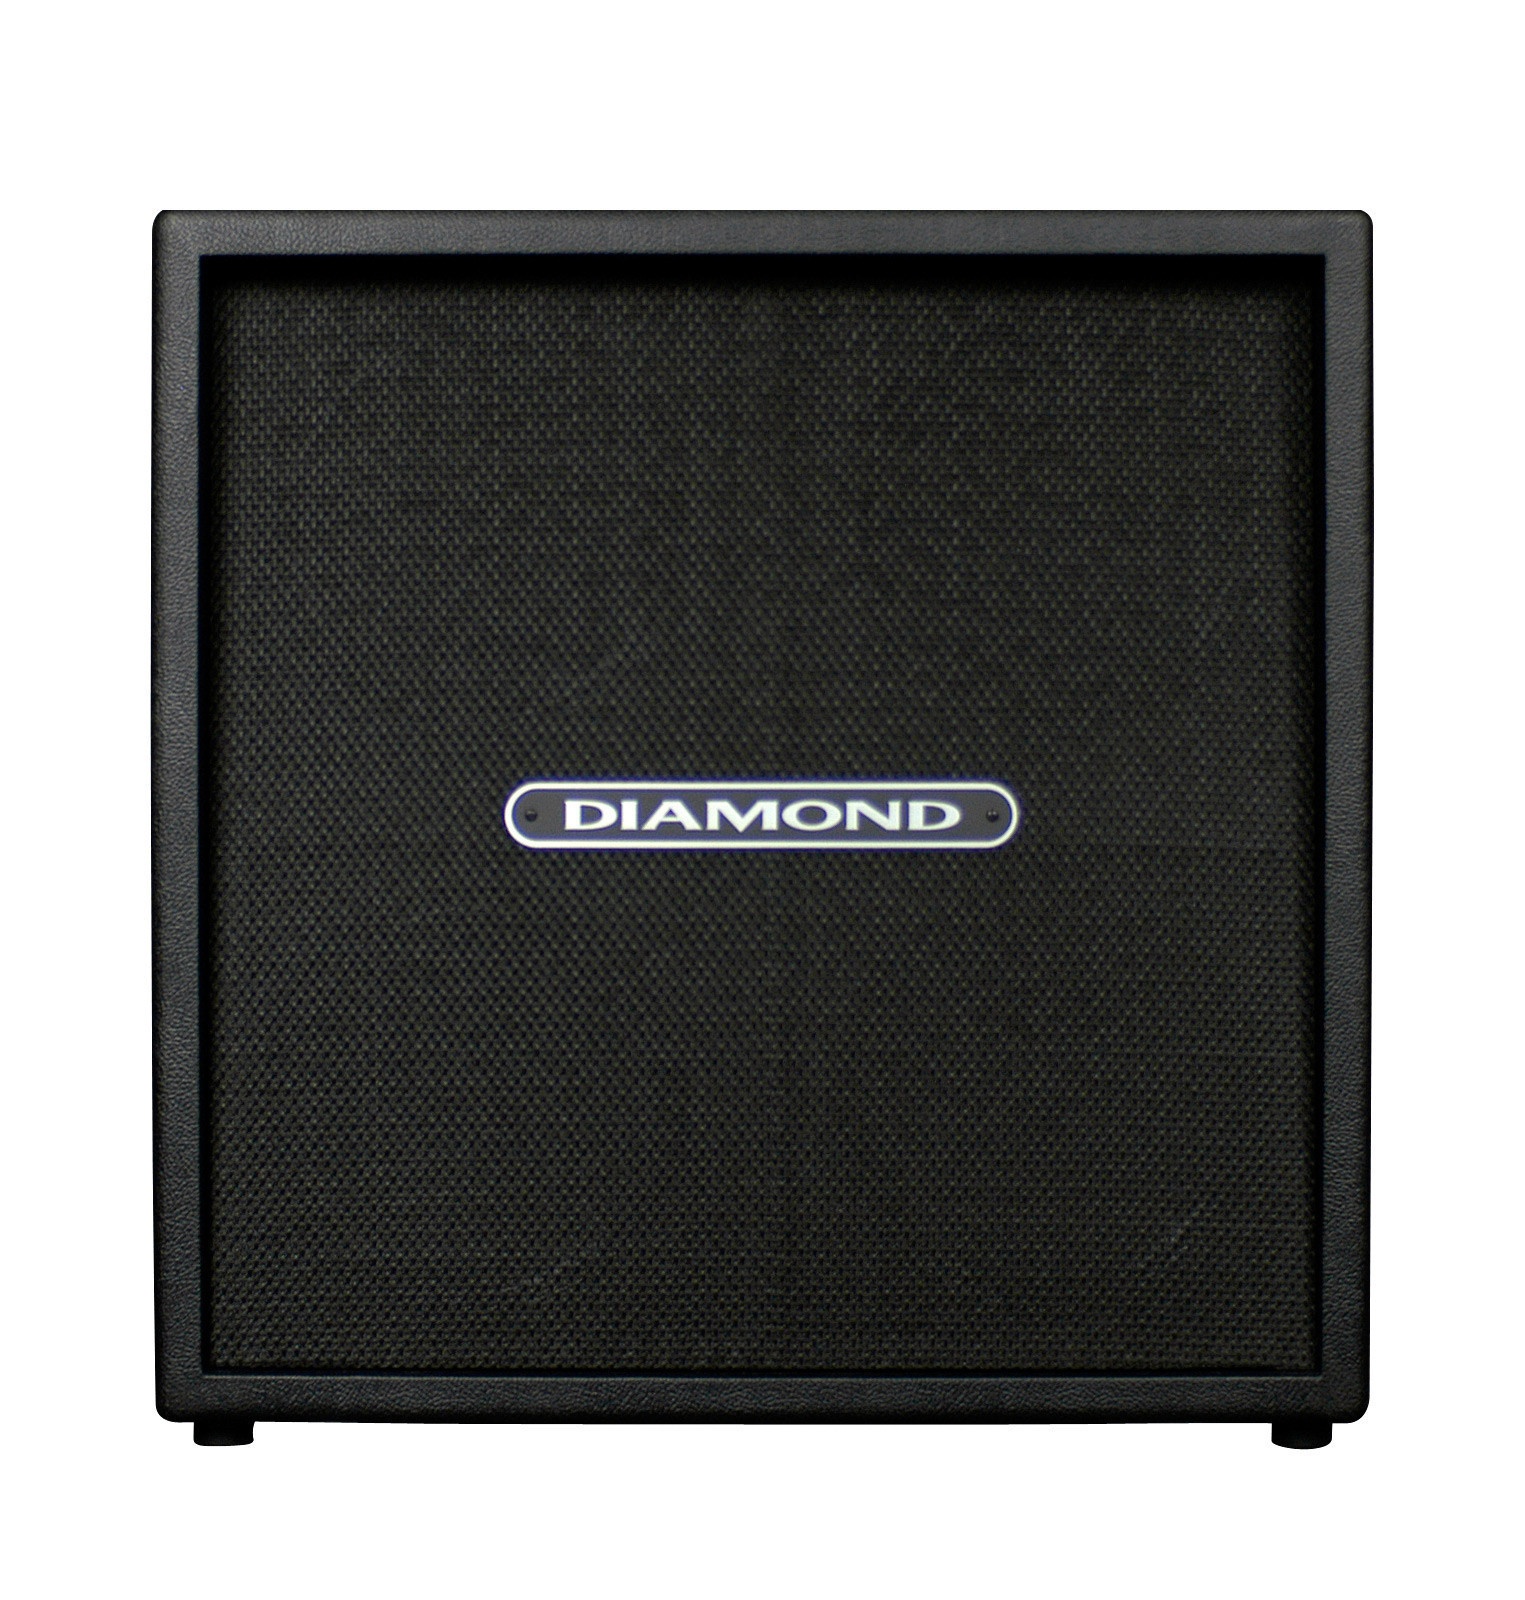
Diamond Amplification Vanguard 4x12 Cabinet
ABOUT VANGUARD CABINETS 4x12 CAB: Custom engineered for optimum sonic response. These cabinets provide maximum performance with a more affordable cost than our USA Custom Cabs. Airspace is precision optimized to ensure the best sonic response and efficiency from the speakers. Diamond cabinets are exclusively powered by Celestion speakers, which have set the benchmark of tone and reliability (2 of the most important things to us and you!) for decades now. Our Vanguard cabinets contain 4 Celestion Seventy 80 speakers. Our Vanguard cabinets feature the highest quality components and come in a black grille cloth finish to match all your Diamond products. Wired to 16 and 4 ohms. VANGUARD CABINETS FEATURES All cabinets are hand made 4 x 2 x or 1 x 12 (Celestion Seventy 80 speakers) 16 and 4 ohm Affordable price Constructed for maximum durability and tone Available in Black Grille Cloth
Brand: Diamond Amplification
Category: Arts & Entertainment > Hobbies & Creative Arts > Musical Instrument & Orchestra Accessories > Musical Instrument Amplifier Accessories > Musical Instrument Amplifier Cabinets